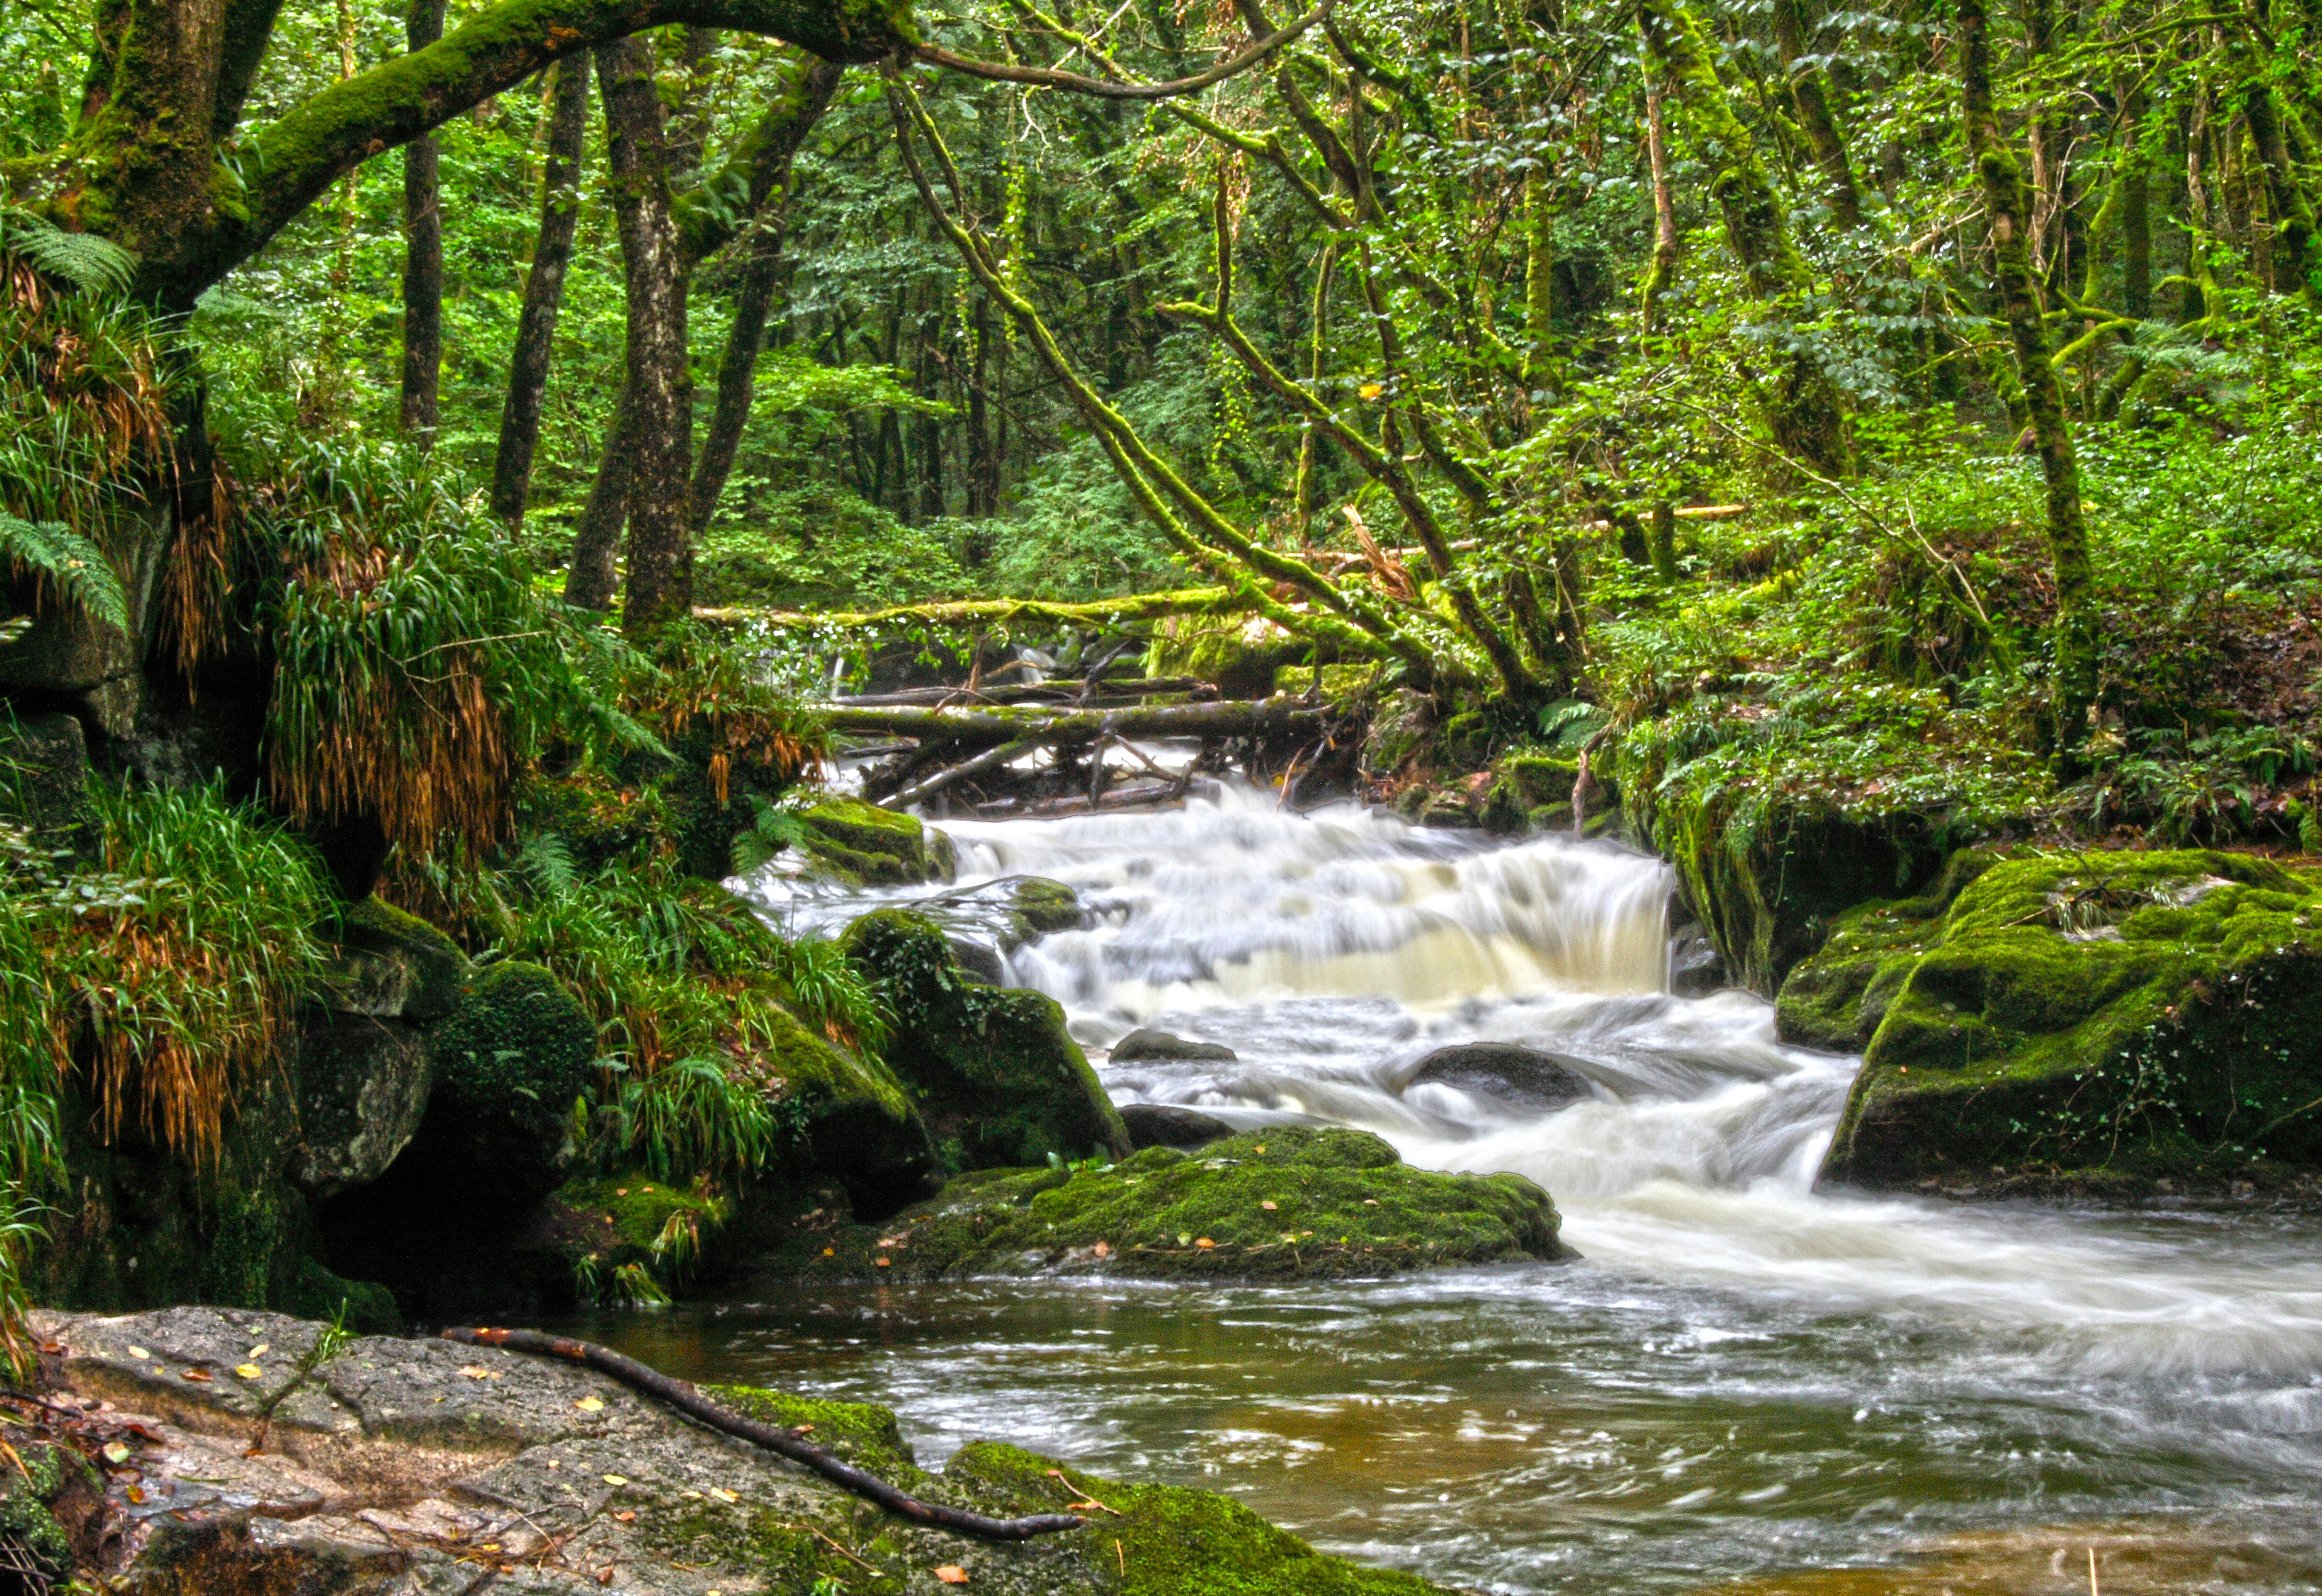
landscape, tree, water, nature, forest, grass, outdoor, waterfall, creek, wilderness, leaf, river, stream, rural, green, jungle, scenic, natural, rapid, body of water, trees, vegetation, rainforest, woodland, habitat, water feature, ecosystem, watercourse, nature reserve, old growth forest, natural environment, geographical feature